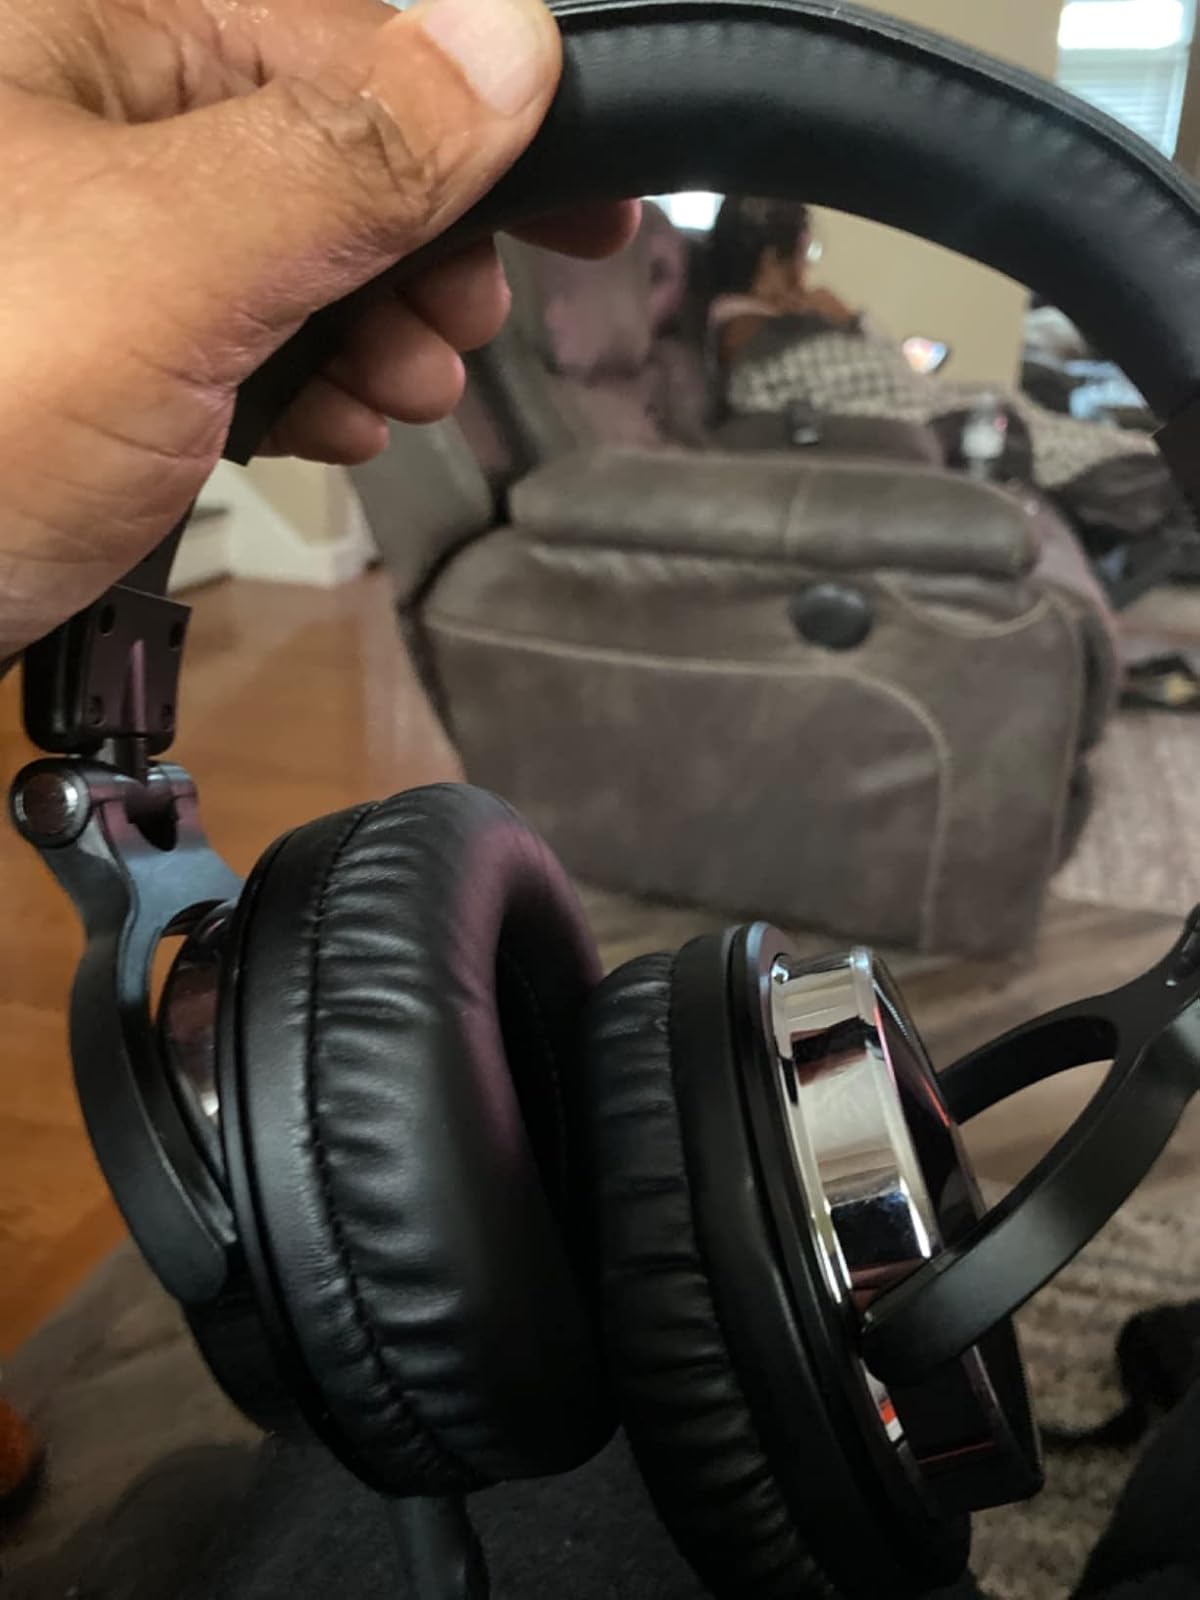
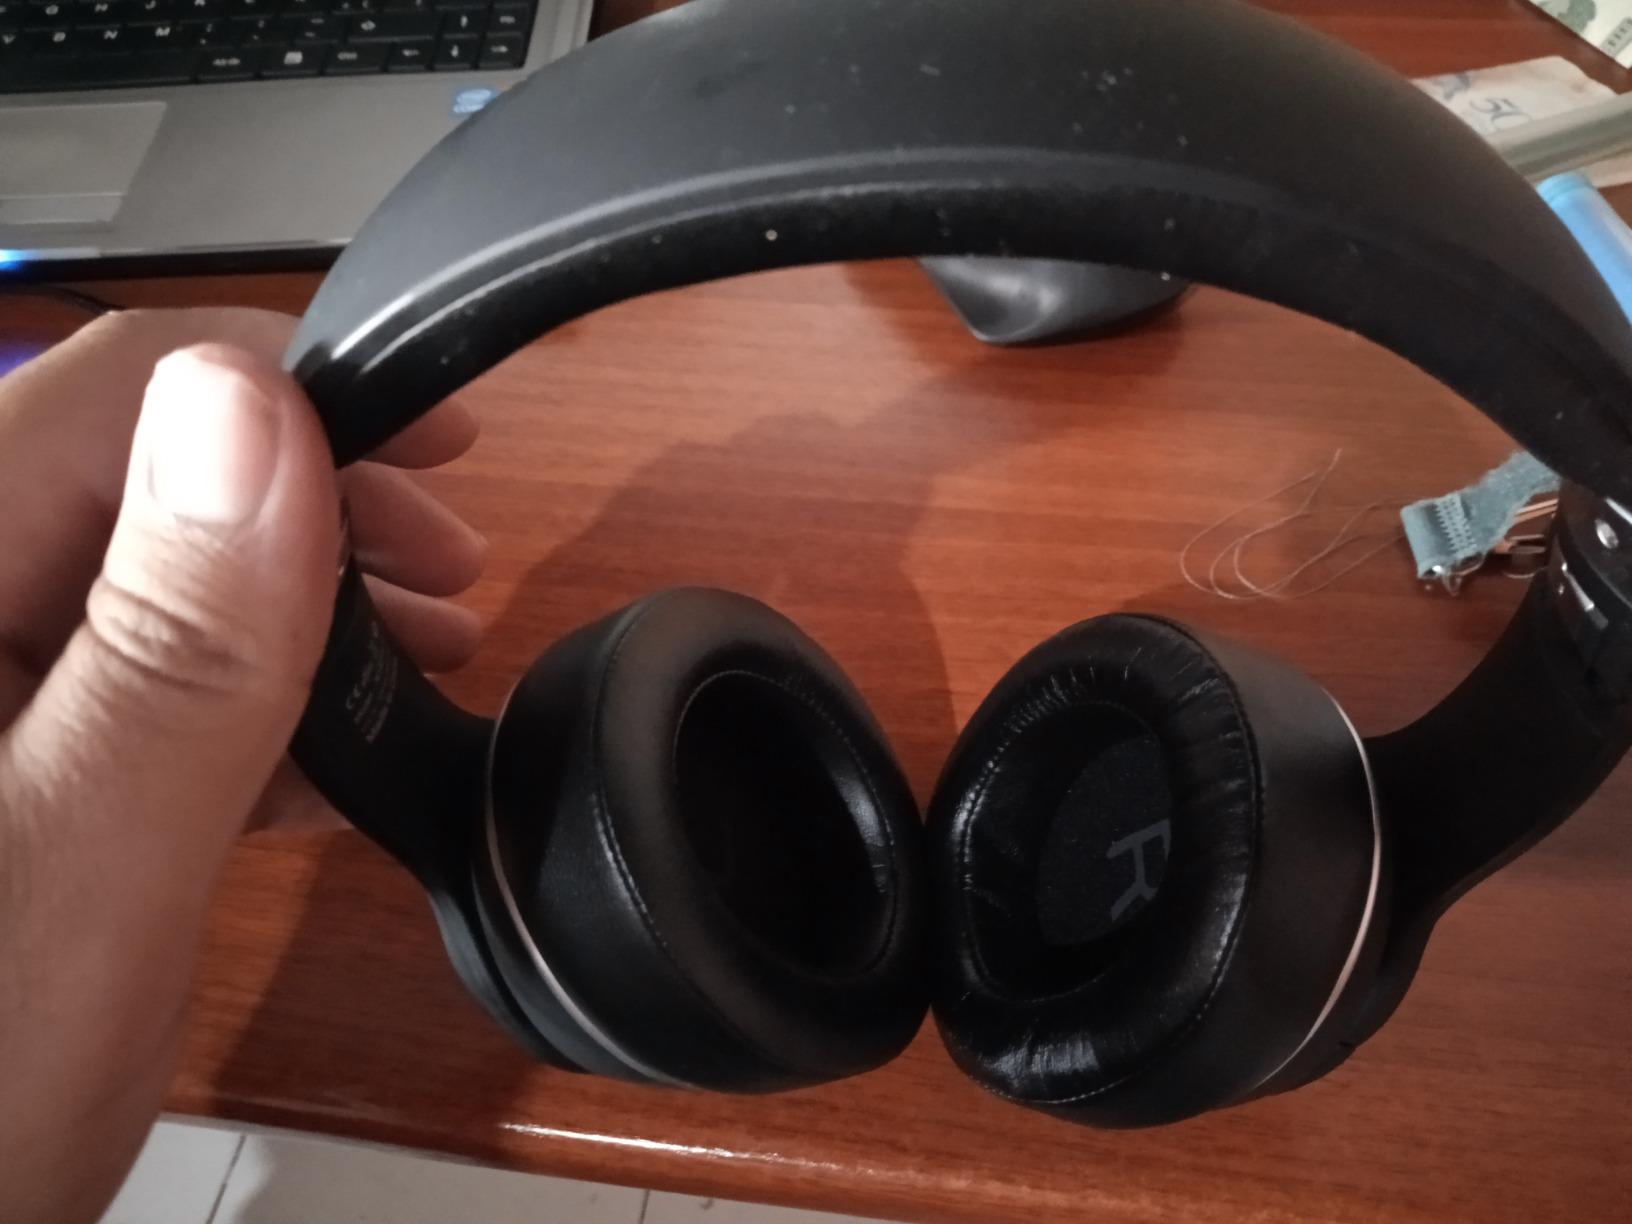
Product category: headphones
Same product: no